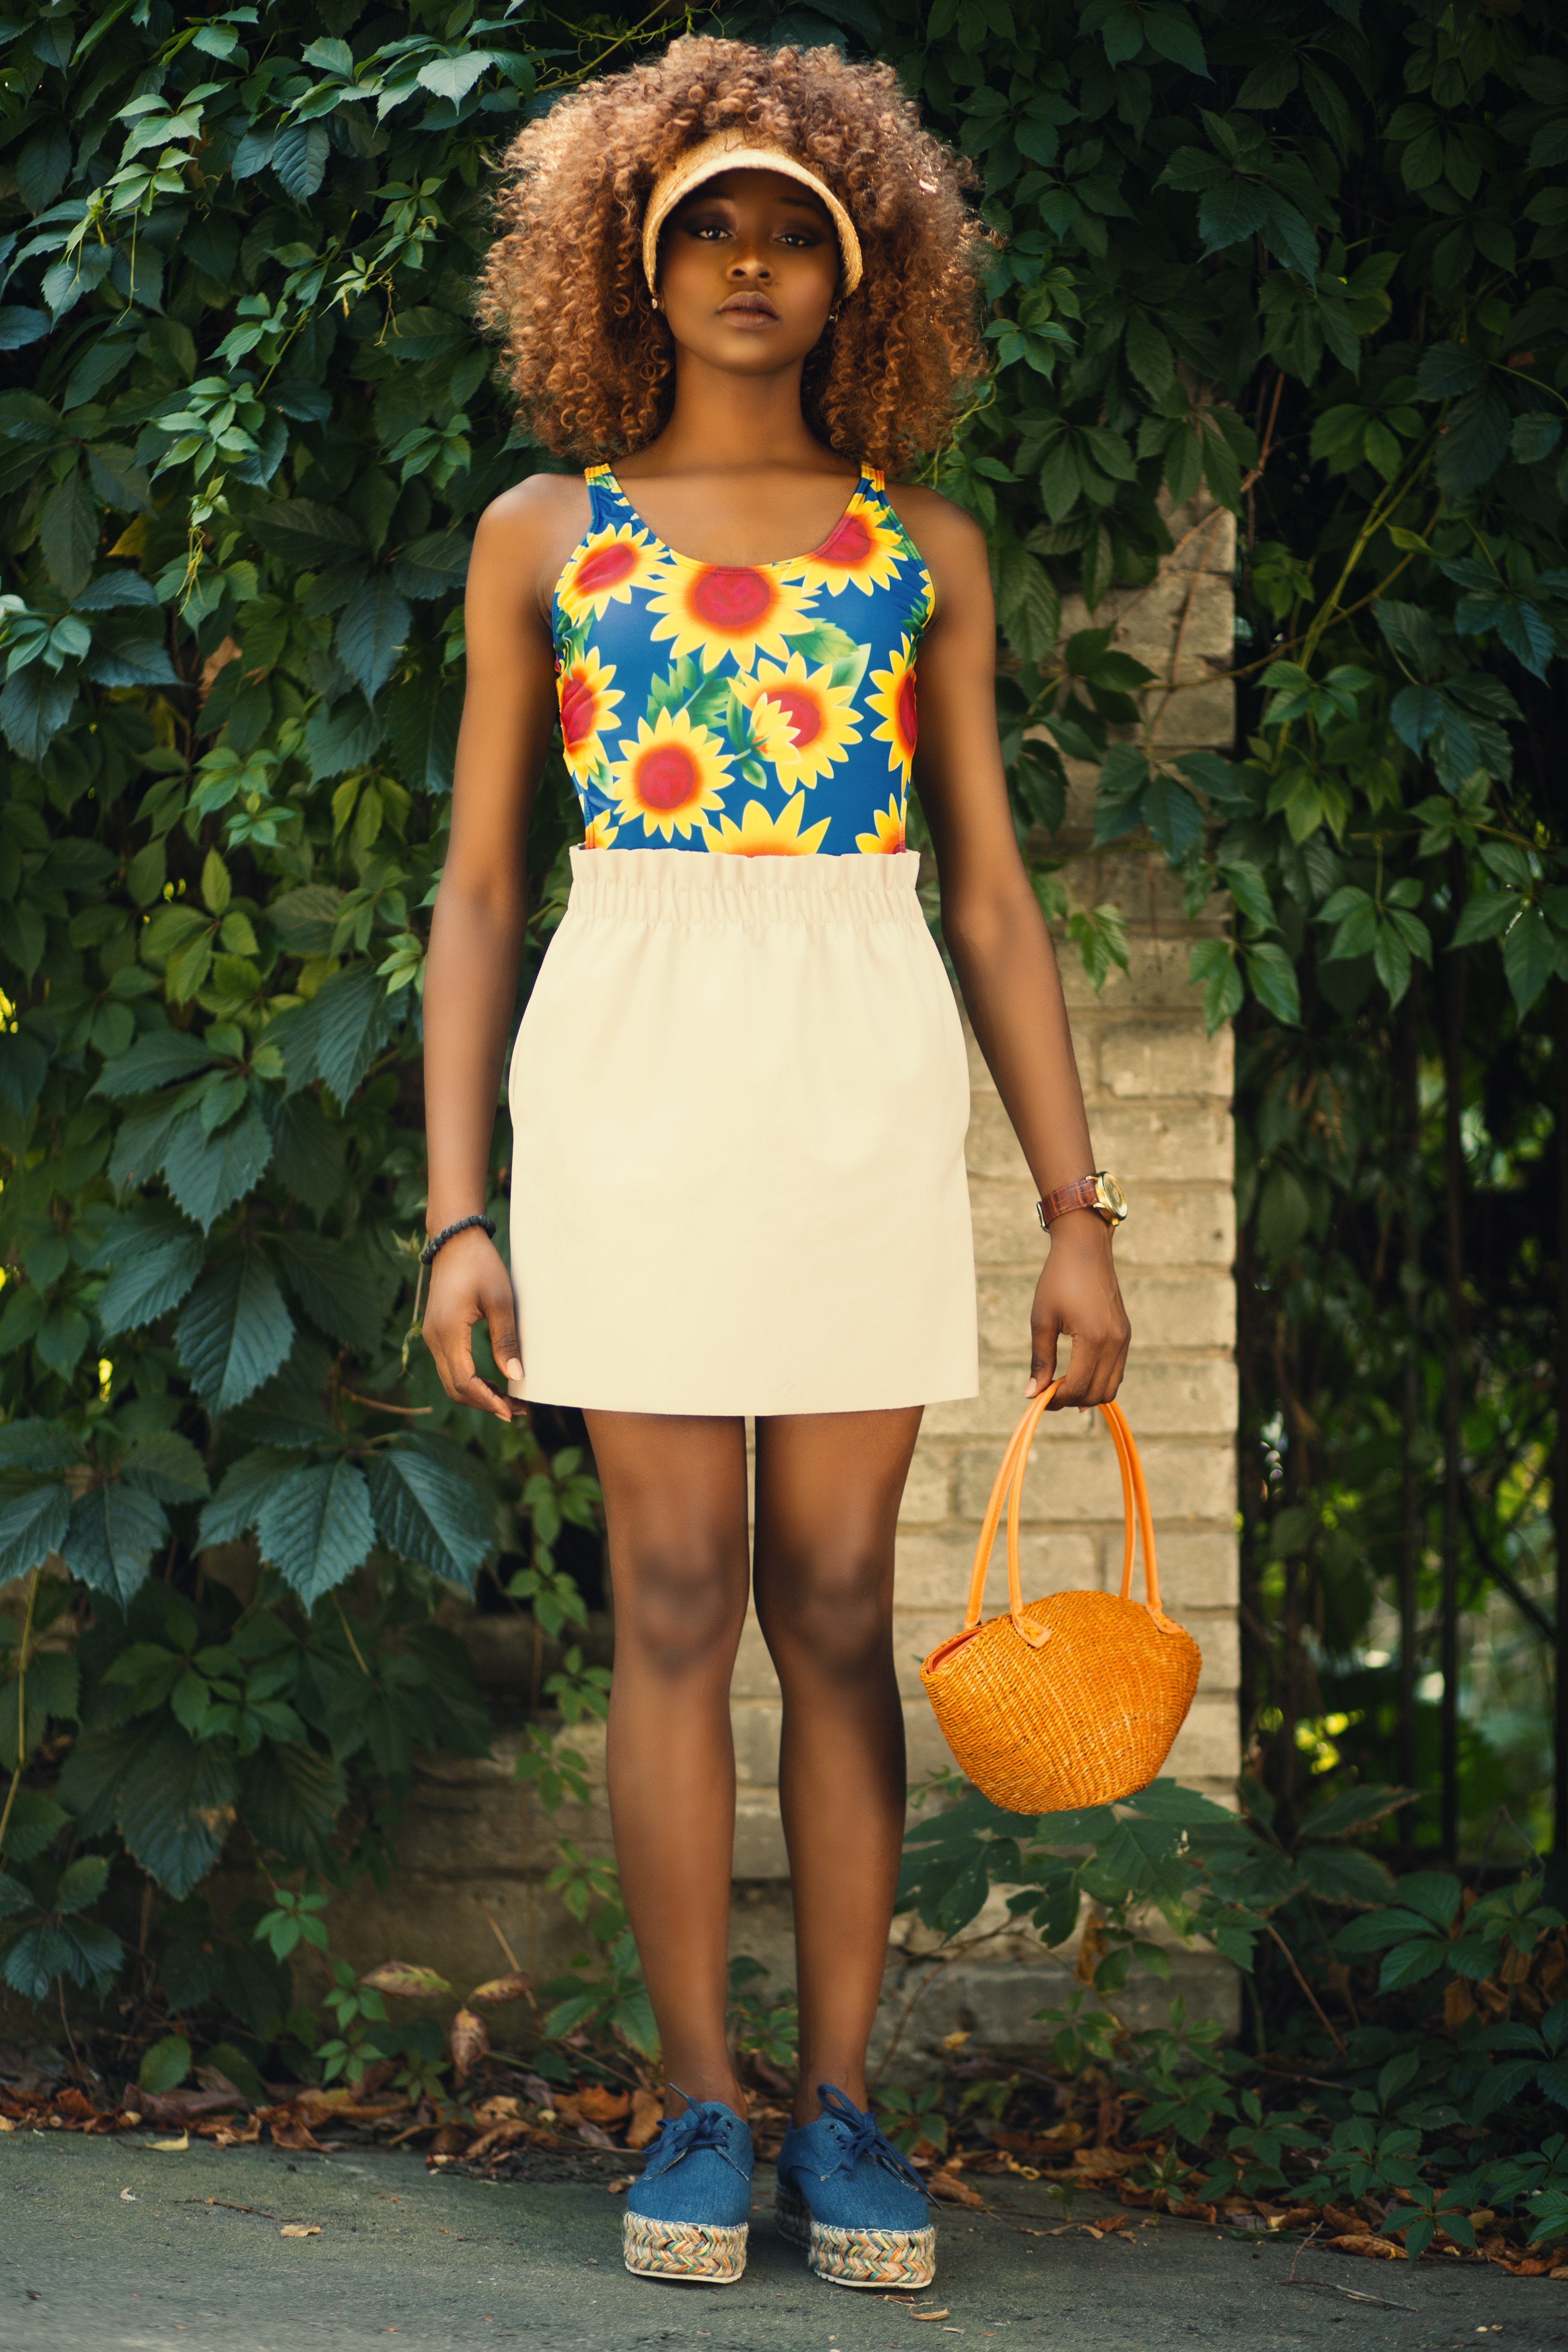
clothing, yellow, fashion, orange, dress, summer, waist, footwear, street fashion, day dress, long hair, shoe, neck, fashion model, plant, electric blue, crop top, style, top, pattern